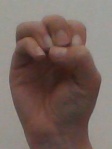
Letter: ha